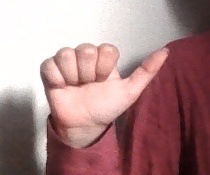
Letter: dhad